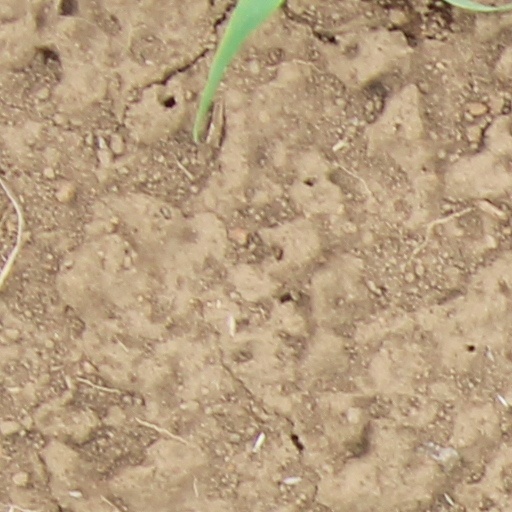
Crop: wheat